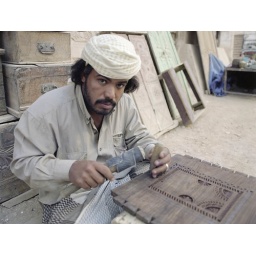
Man carving decorative window shutters in the market of the old city of Sana'a, Yemen